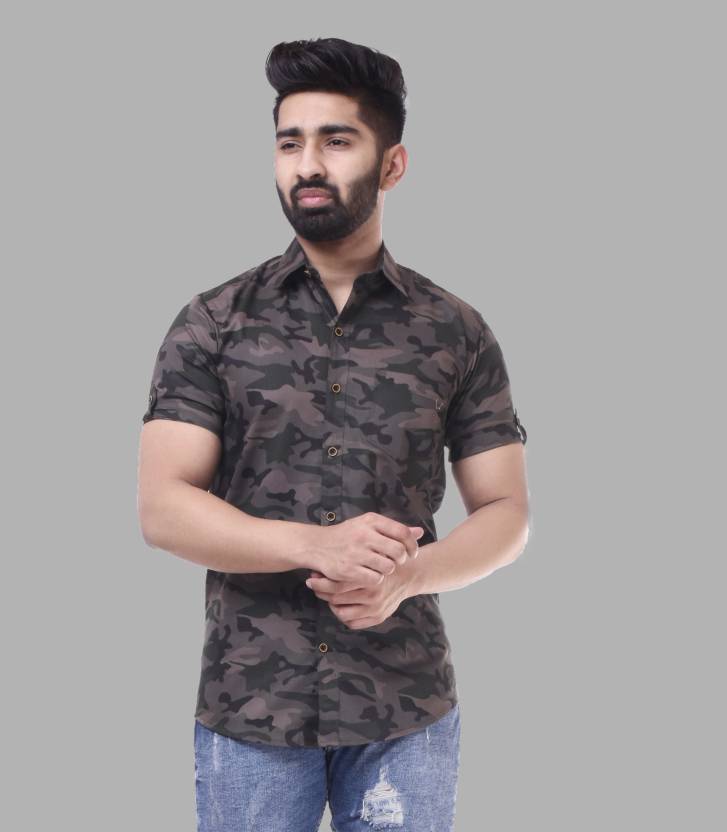
Product: Men Regular Fit Military Camouflage Spread Collar Casua...
Price: ₹341
Colors: Green and  Grey
Pattern: Military Camouflage
Description: Fall in love with the camouflage print of this casual shirt from BESE 41.This shirt features Half or short sleeves, camo/army/military print with a full buttoned chest placket for added ease, a curved hem completes the look. You could pair it with a pair of denims and trendy sneakers. • Camo print all over • Full front button placket • Half Sleeves/Short Sleeves • Regular Length • Curved Hem • Spread Collar • Regular fit • Cotton fabric